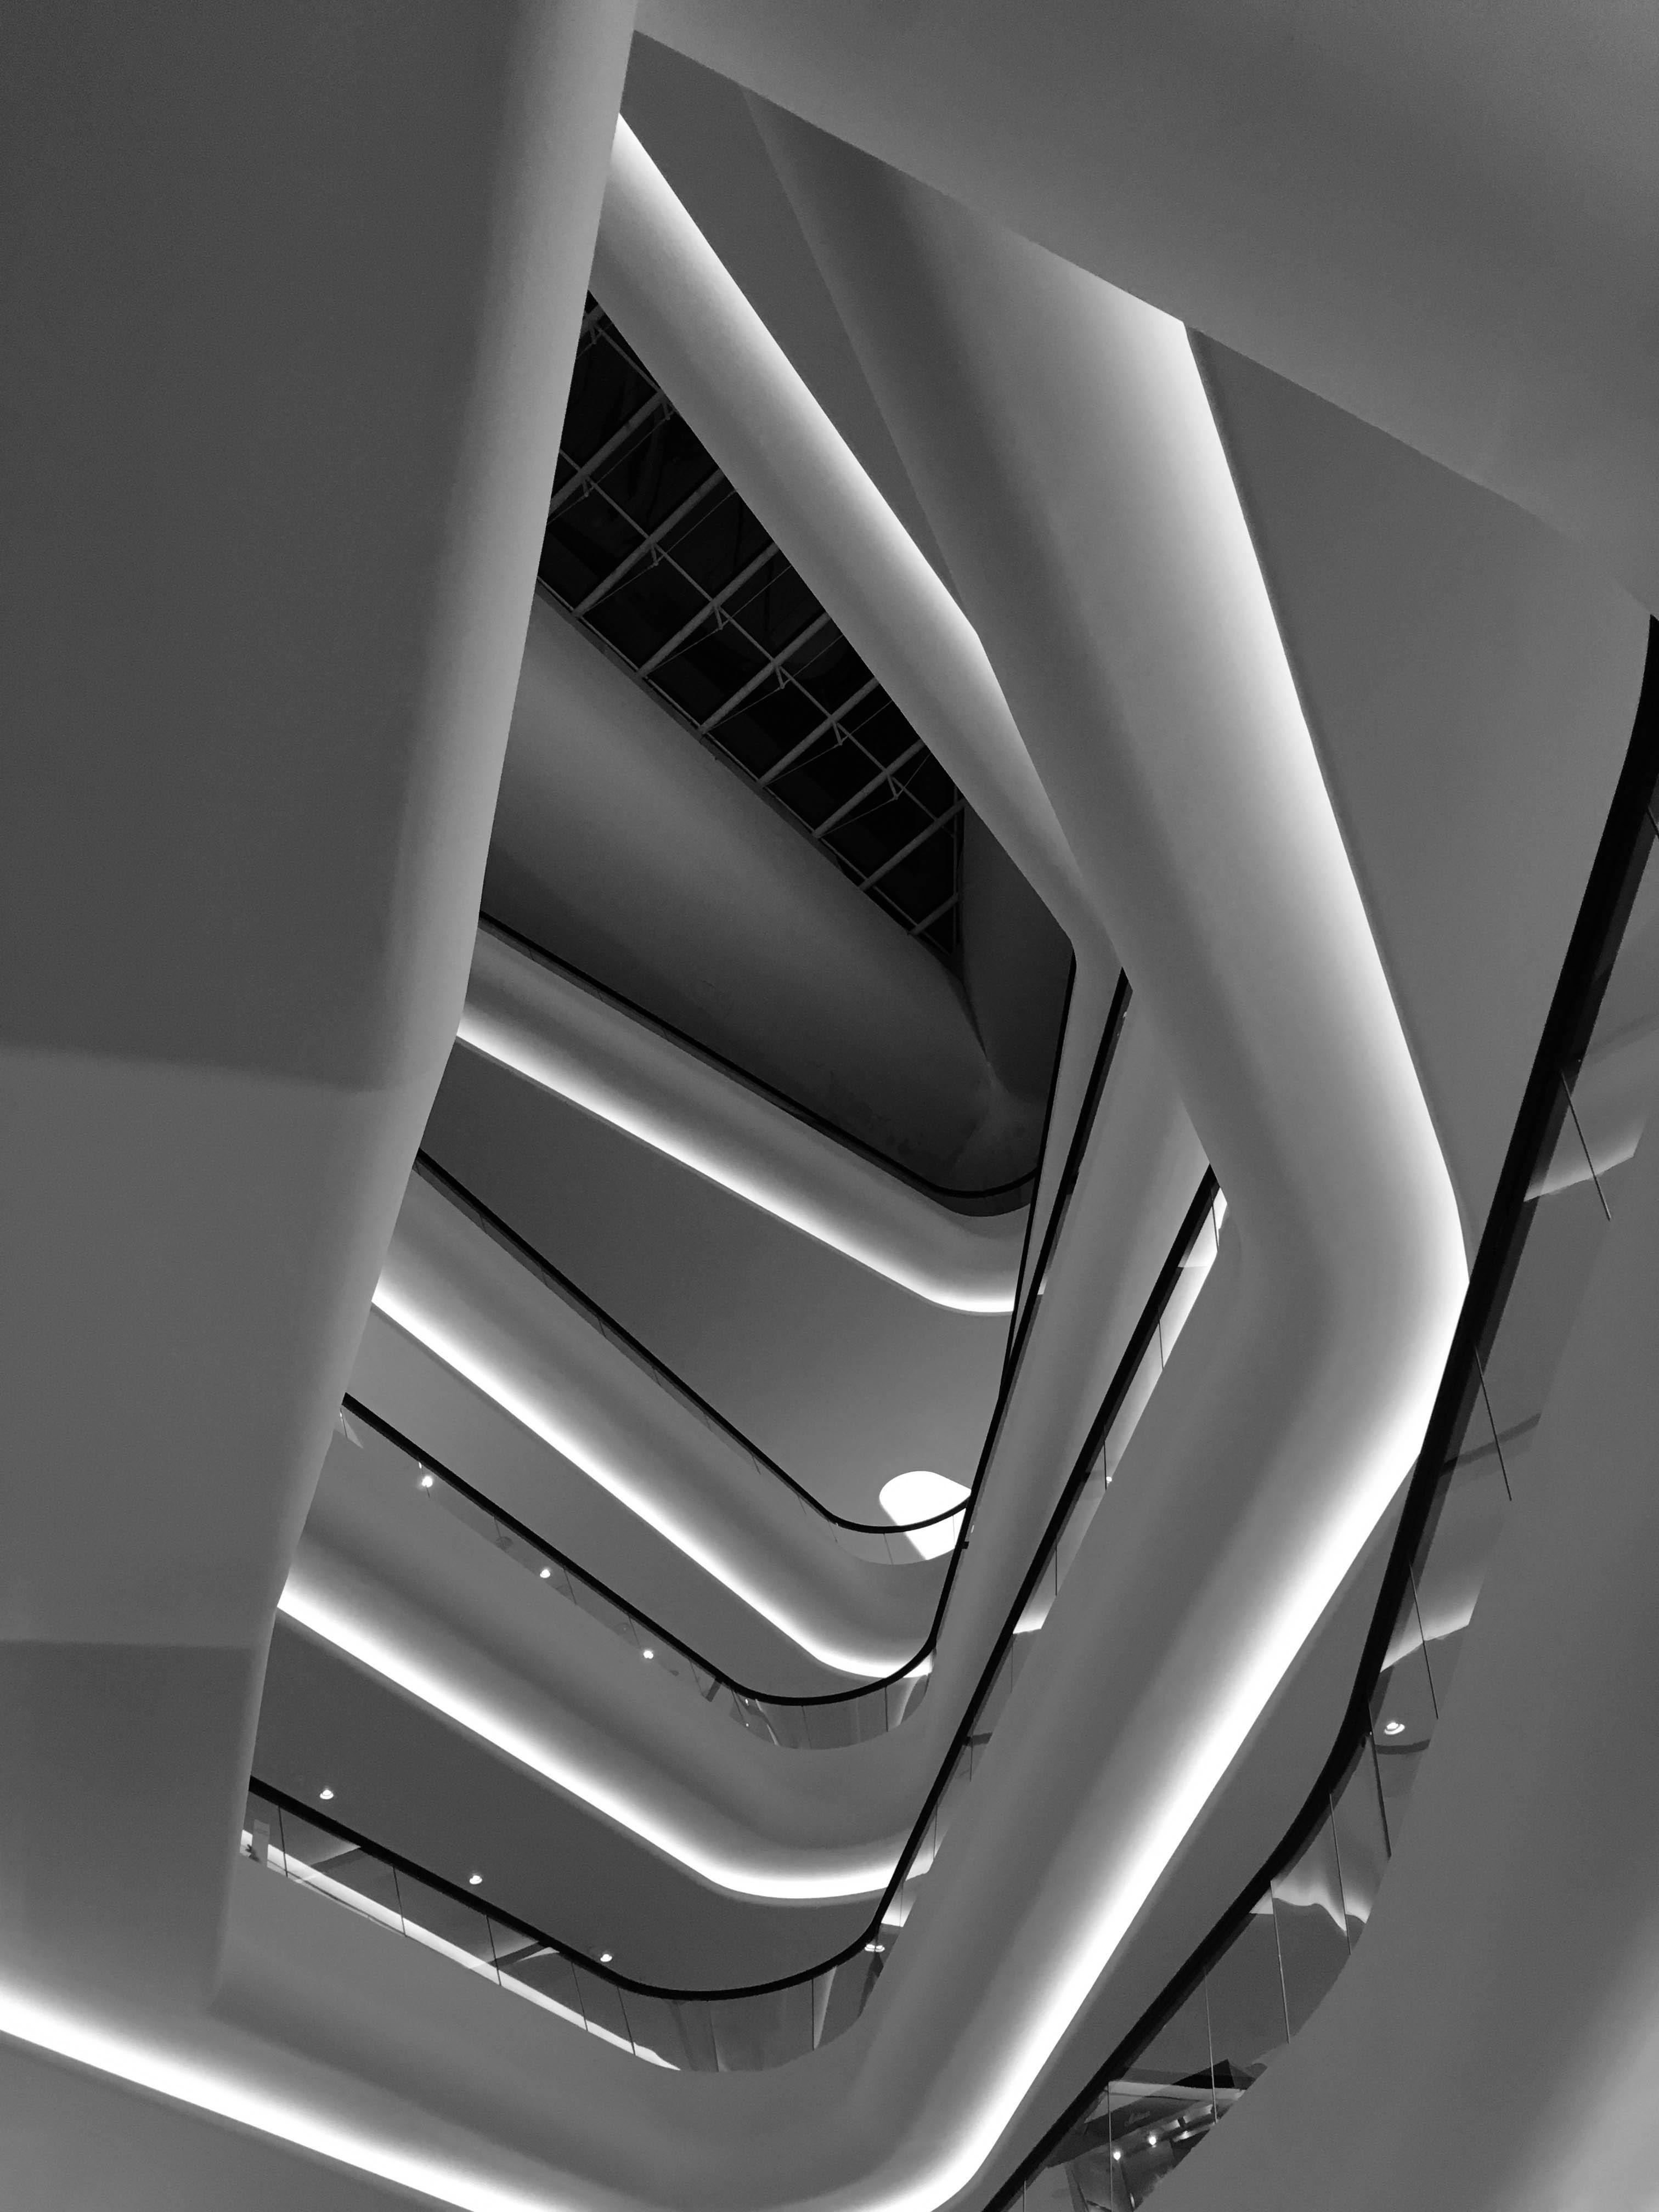
iphone, light, black and white, architecture, car, wheel, vehicle, shopping, monochrome, thailand, bumper, mall, 6s, th, bangkok, krungthepmahanakhon, monochrome photography, automotive exterior, executive car